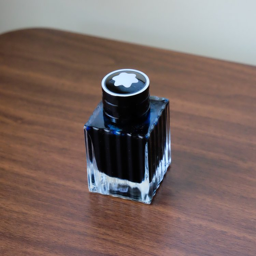
leave a comment for a chance to win a 50ml bottle for limited edition ink !